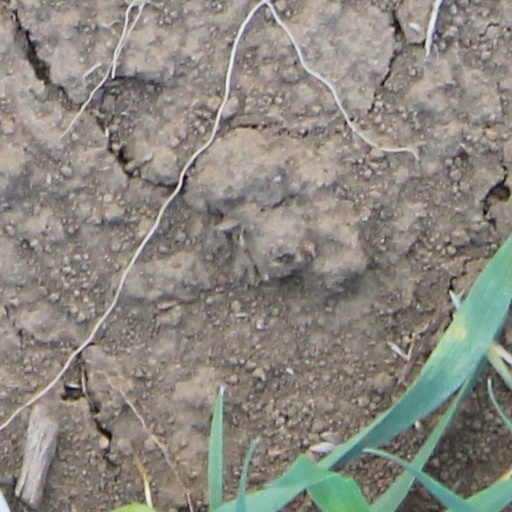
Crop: wheat